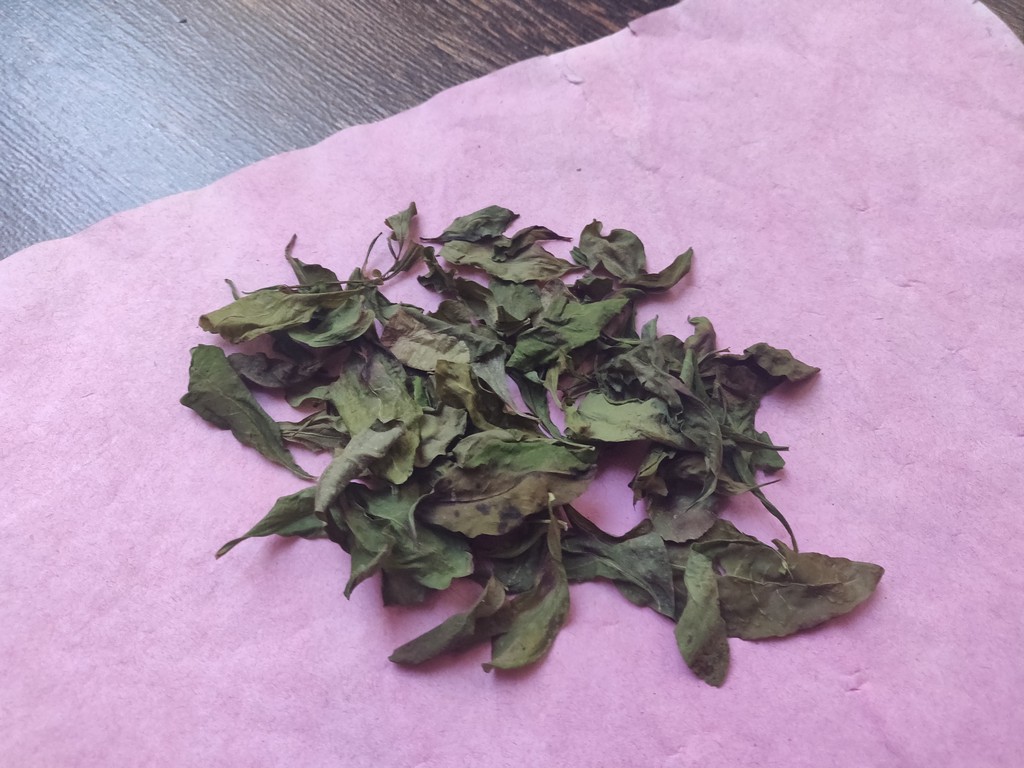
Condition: Dried
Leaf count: multiple
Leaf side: unknown